Maripier Morin

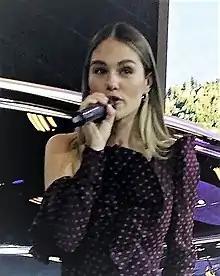
Morin in 2019

In 2006, Morin made her first appearance on television as a participant in the reality series "Occupation Double". Following her elimination, she appeared as a model on "Le Banquier", the Quebec adaptation of "Deal or No Deal". At the same time, she became a presenter for TVA, appearing on "Sucré salé", "Salut Bonjour Week-end" and "Deux Filles le matin".